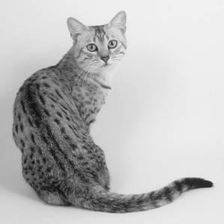
Species: cat
Breed: Egyptian Mau